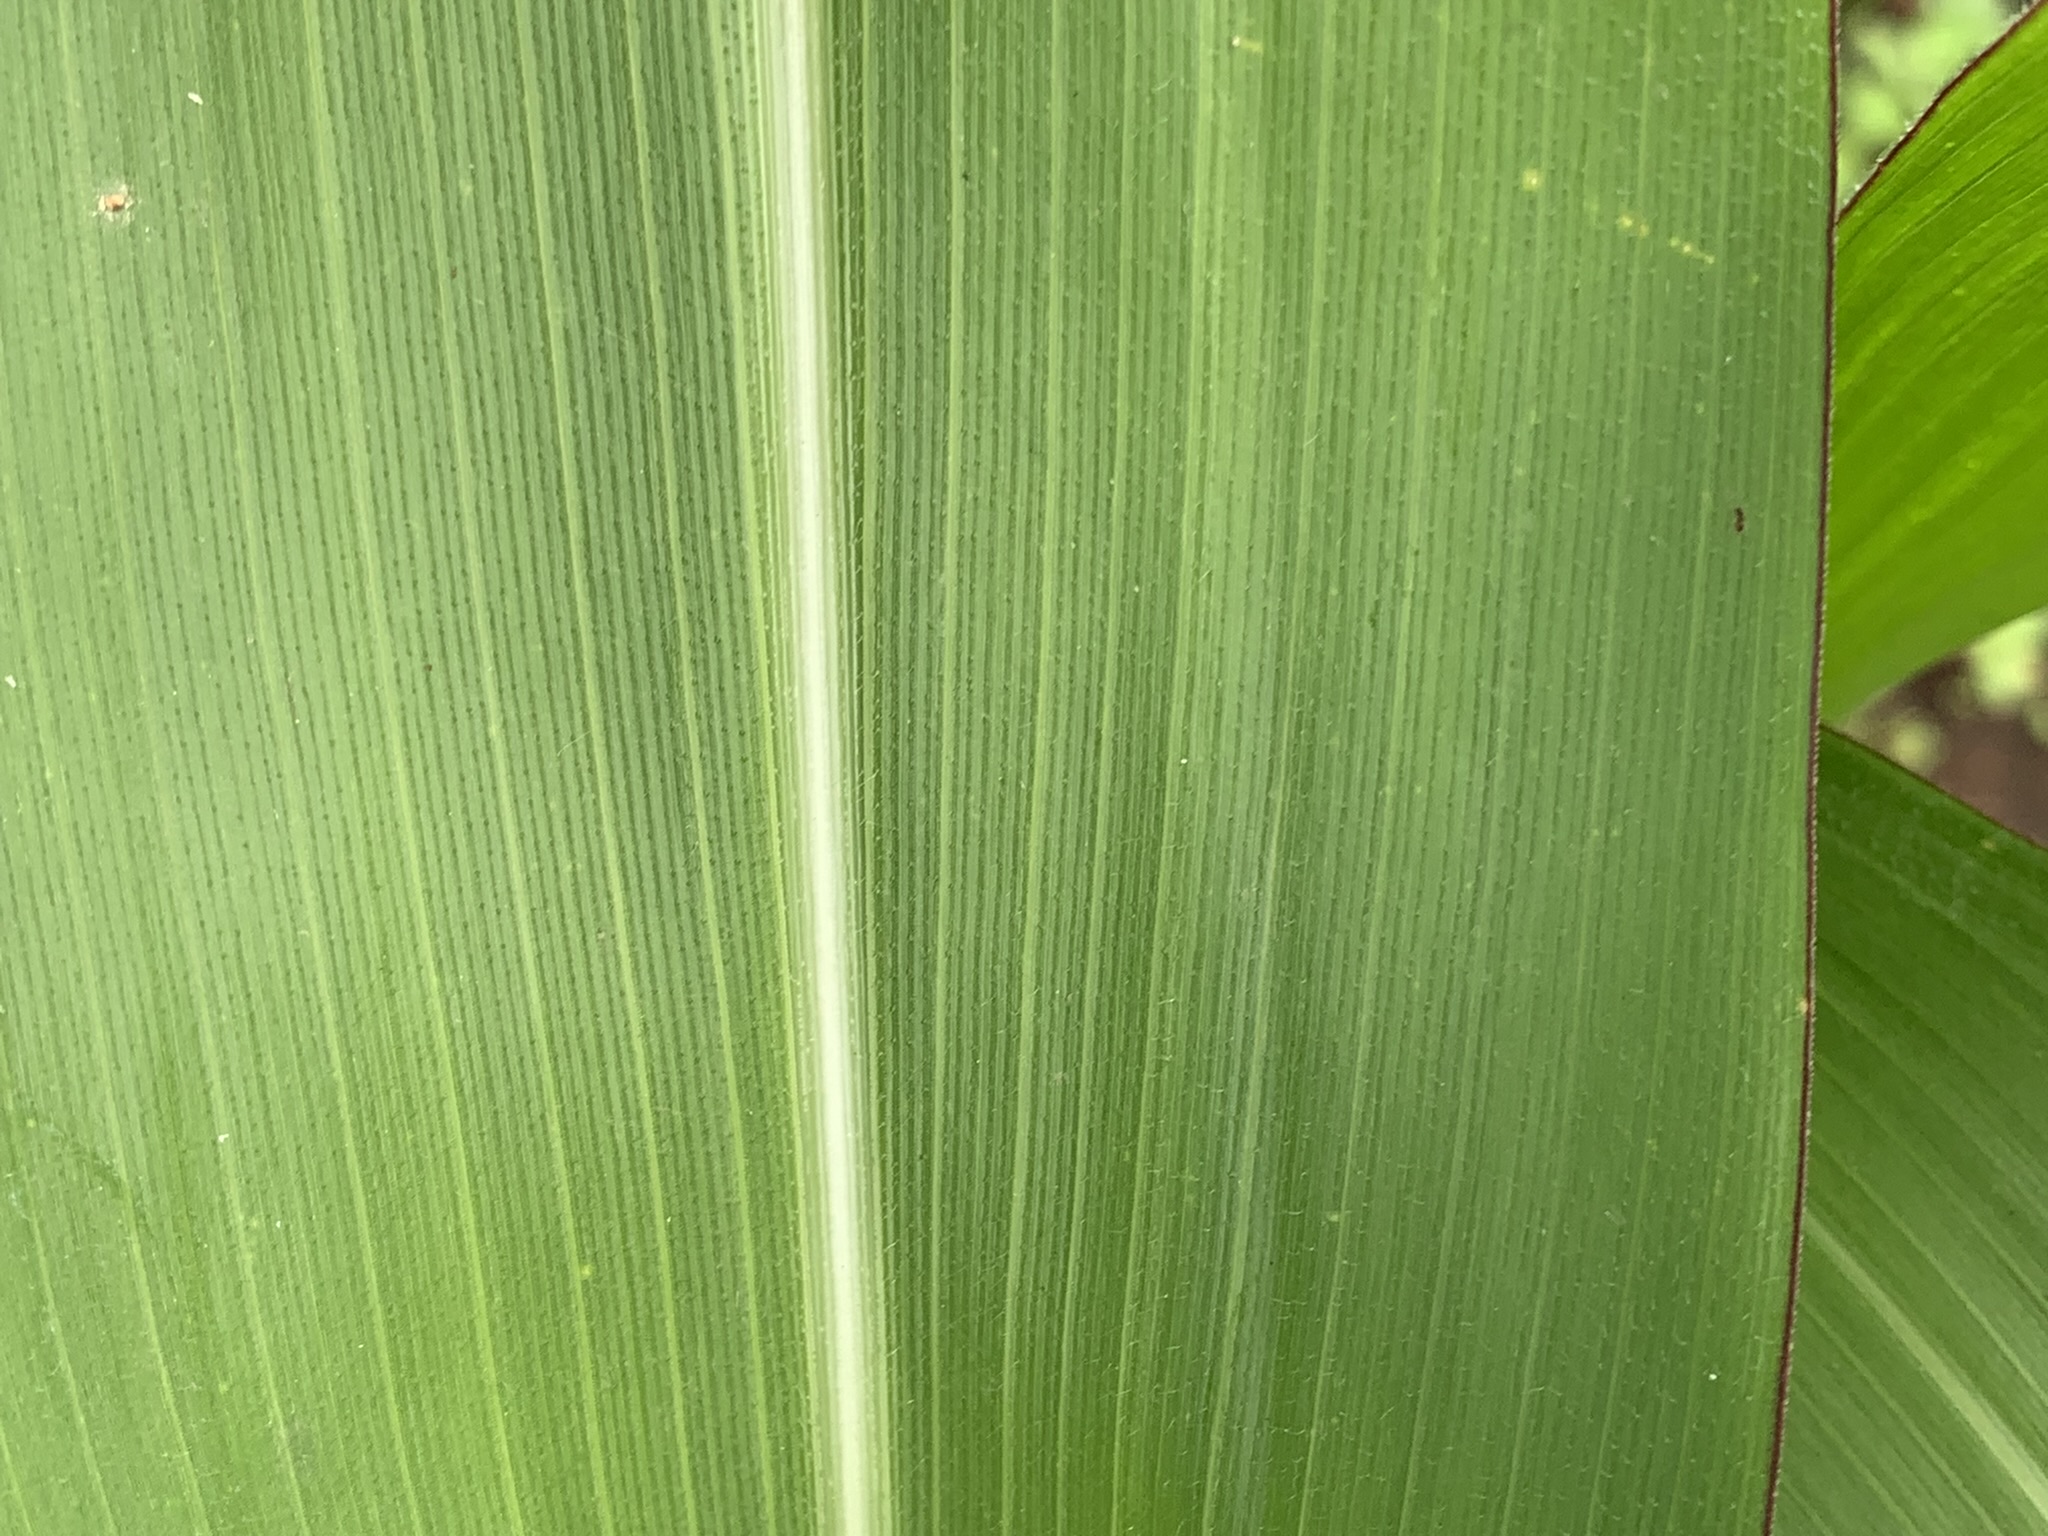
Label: Healthy